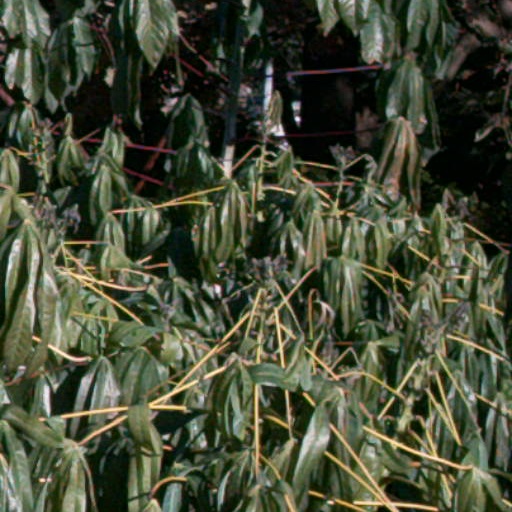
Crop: cassava